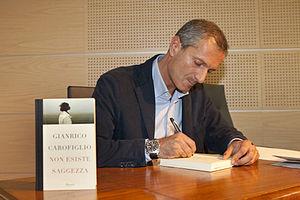
Gianrico Carofiglio est un magistrat, écrivain et homme politique italien.